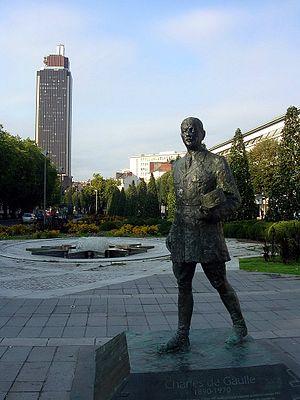
Cours des cinquante otages, à Nantes
Cet article tente de recenser les principales œuvres d'art public à Nantes, en France.
Le cours des 50-Otages est une des principales artères de la ville de Nantes, aménagée dans les années 1930 et 1940 sur l'ancien cours de l'Erdre et dont le nom évoque un moment important de l'histoire de la ville.
Charles de Gaulle [ ʃaʁl də ɡol], communément appelé le général de Gaulle ou parfois simplement le Général, né le 22 novembre 1890 à Lille et mort le 9 novembre 1970 à Colombey-les-Deux-Églises, est un militaire, résistant, homme d'État et écrivain français.